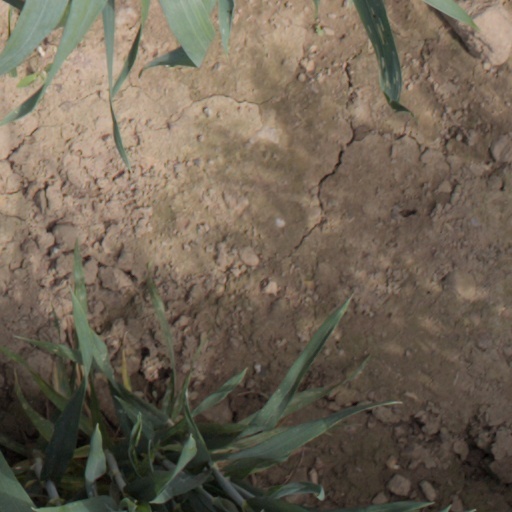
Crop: wheat